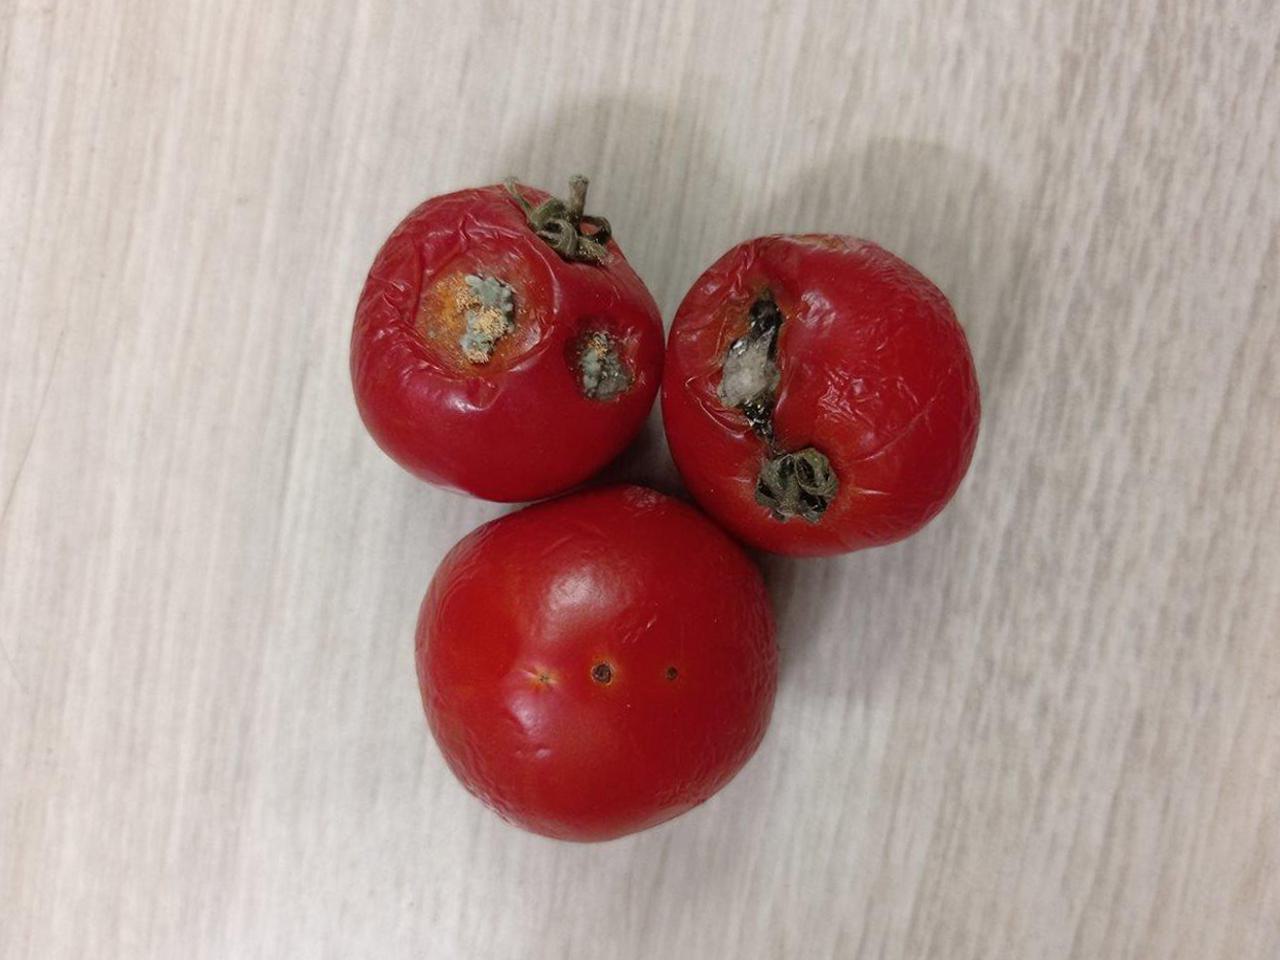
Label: Rotten